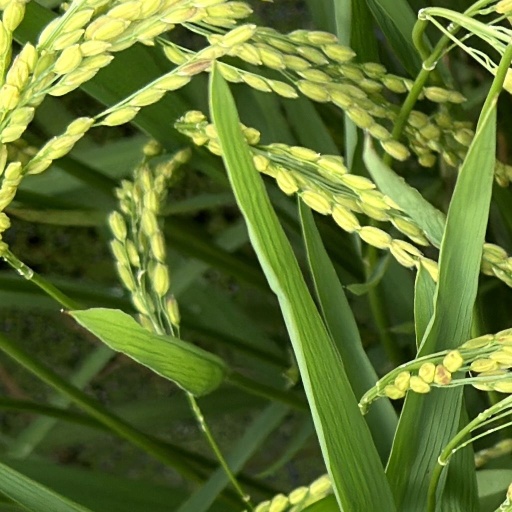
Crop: rice